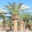
Label: palm_tree